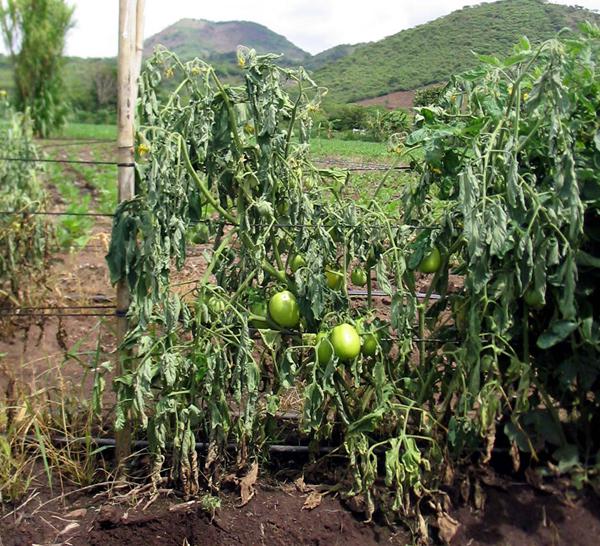
Plant: Zucchini
Disease: zucchini bacterial wilt